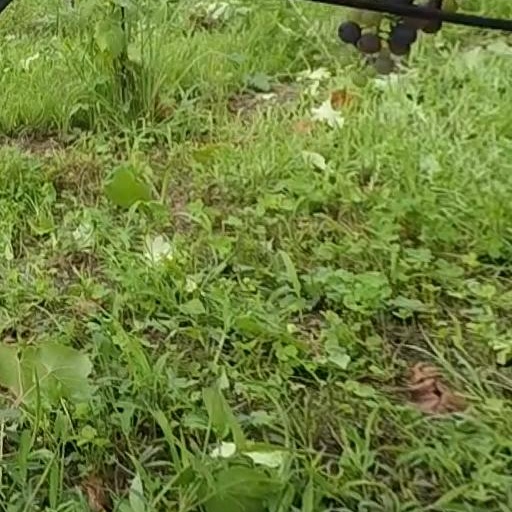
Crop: grape